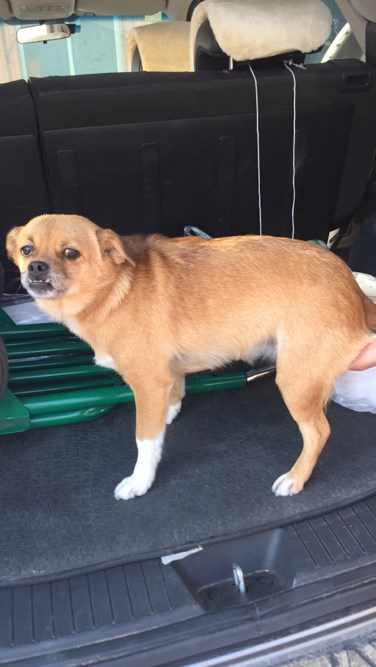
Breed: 3336-n000121-chinese_rural_dog